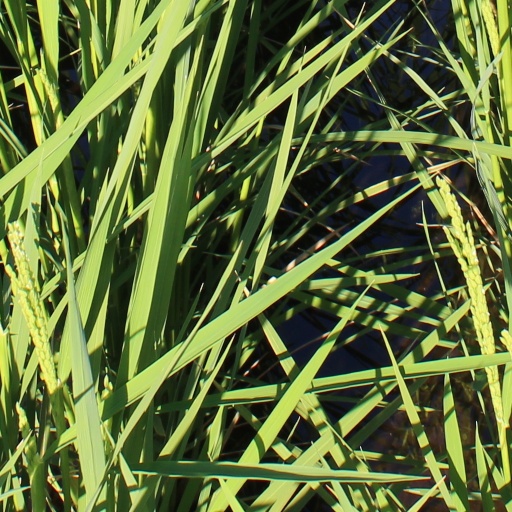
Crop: rice